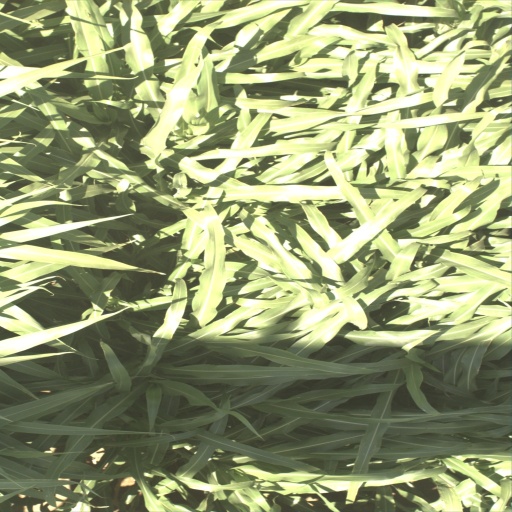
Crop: sorghum